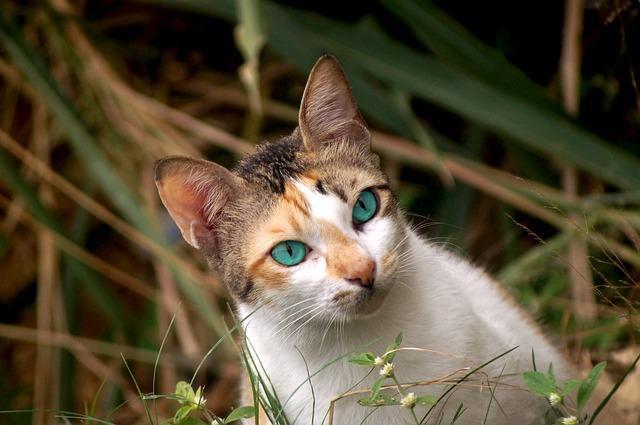
cat